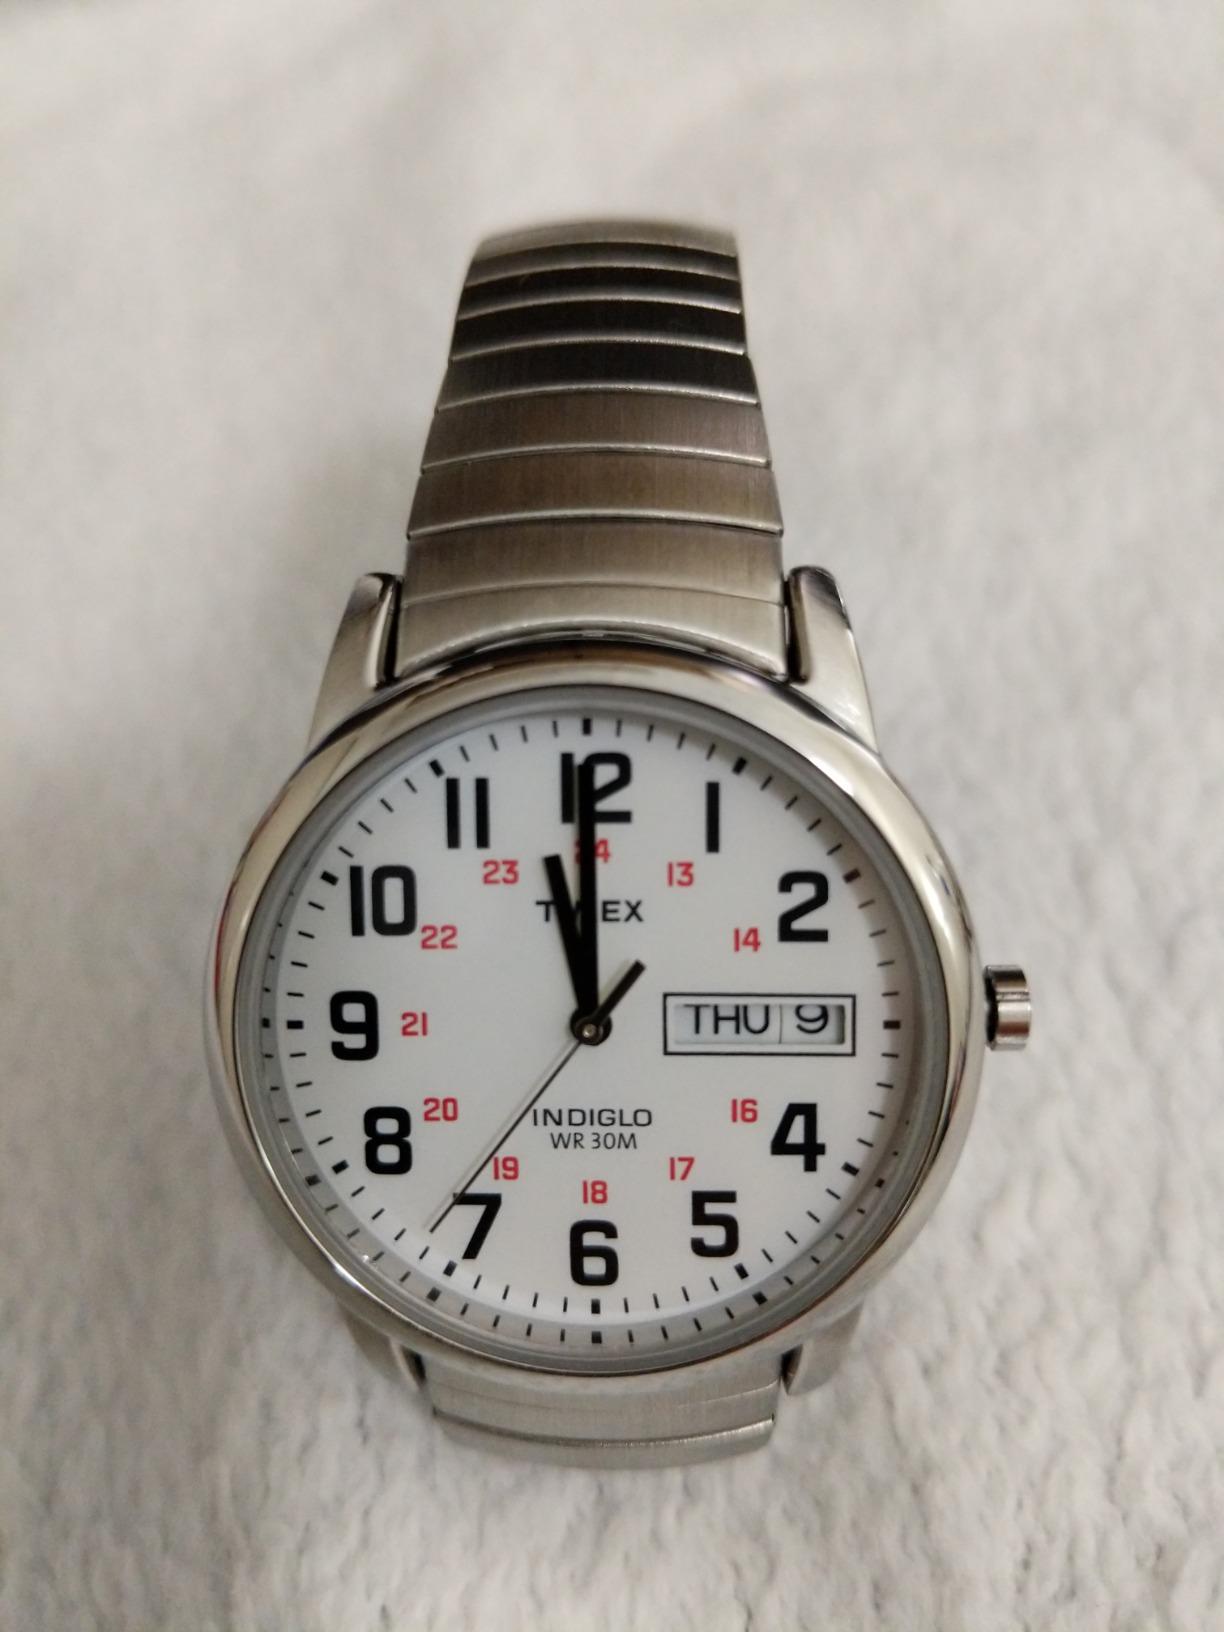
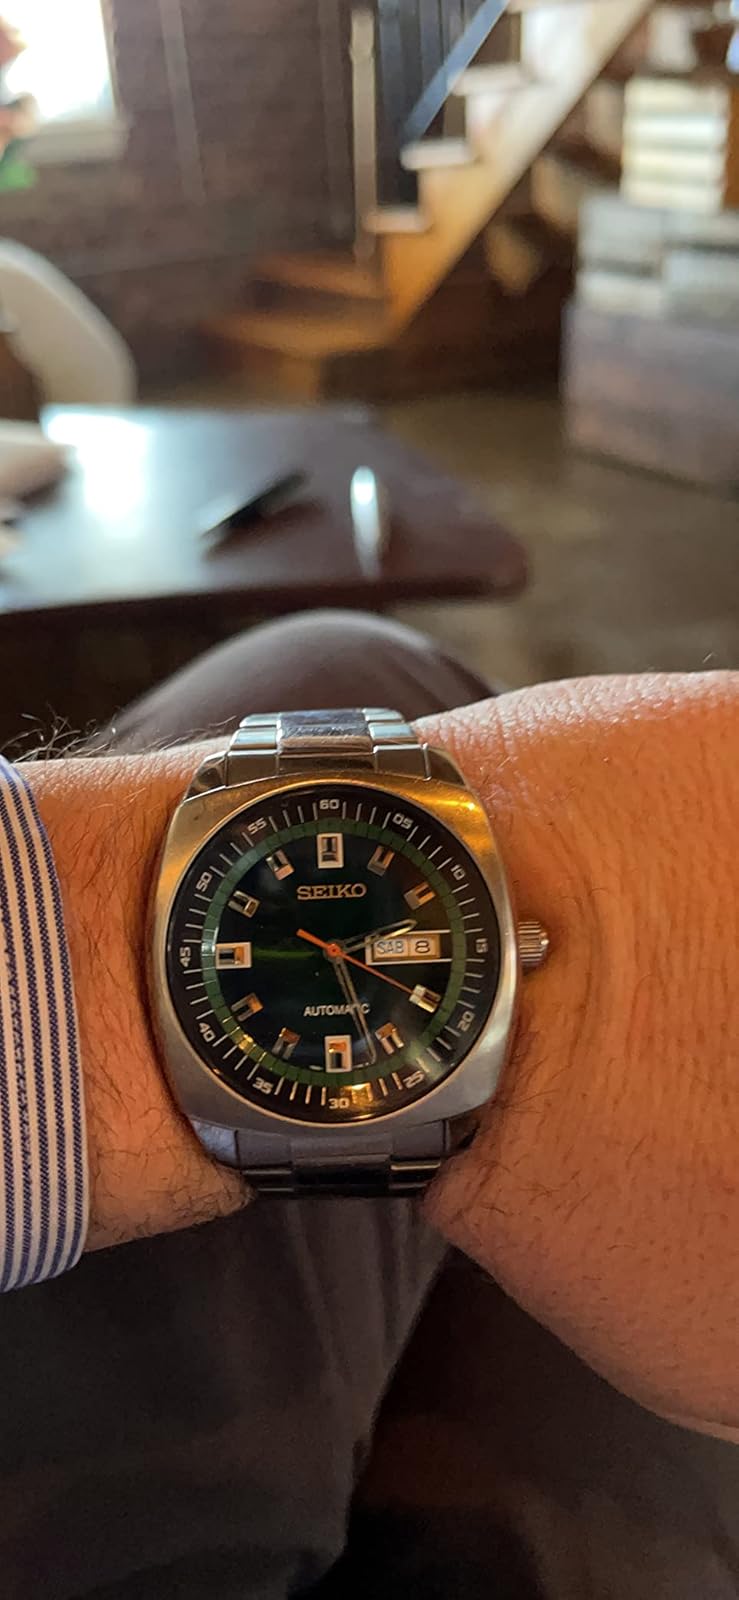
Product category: accessories_watch
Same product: no